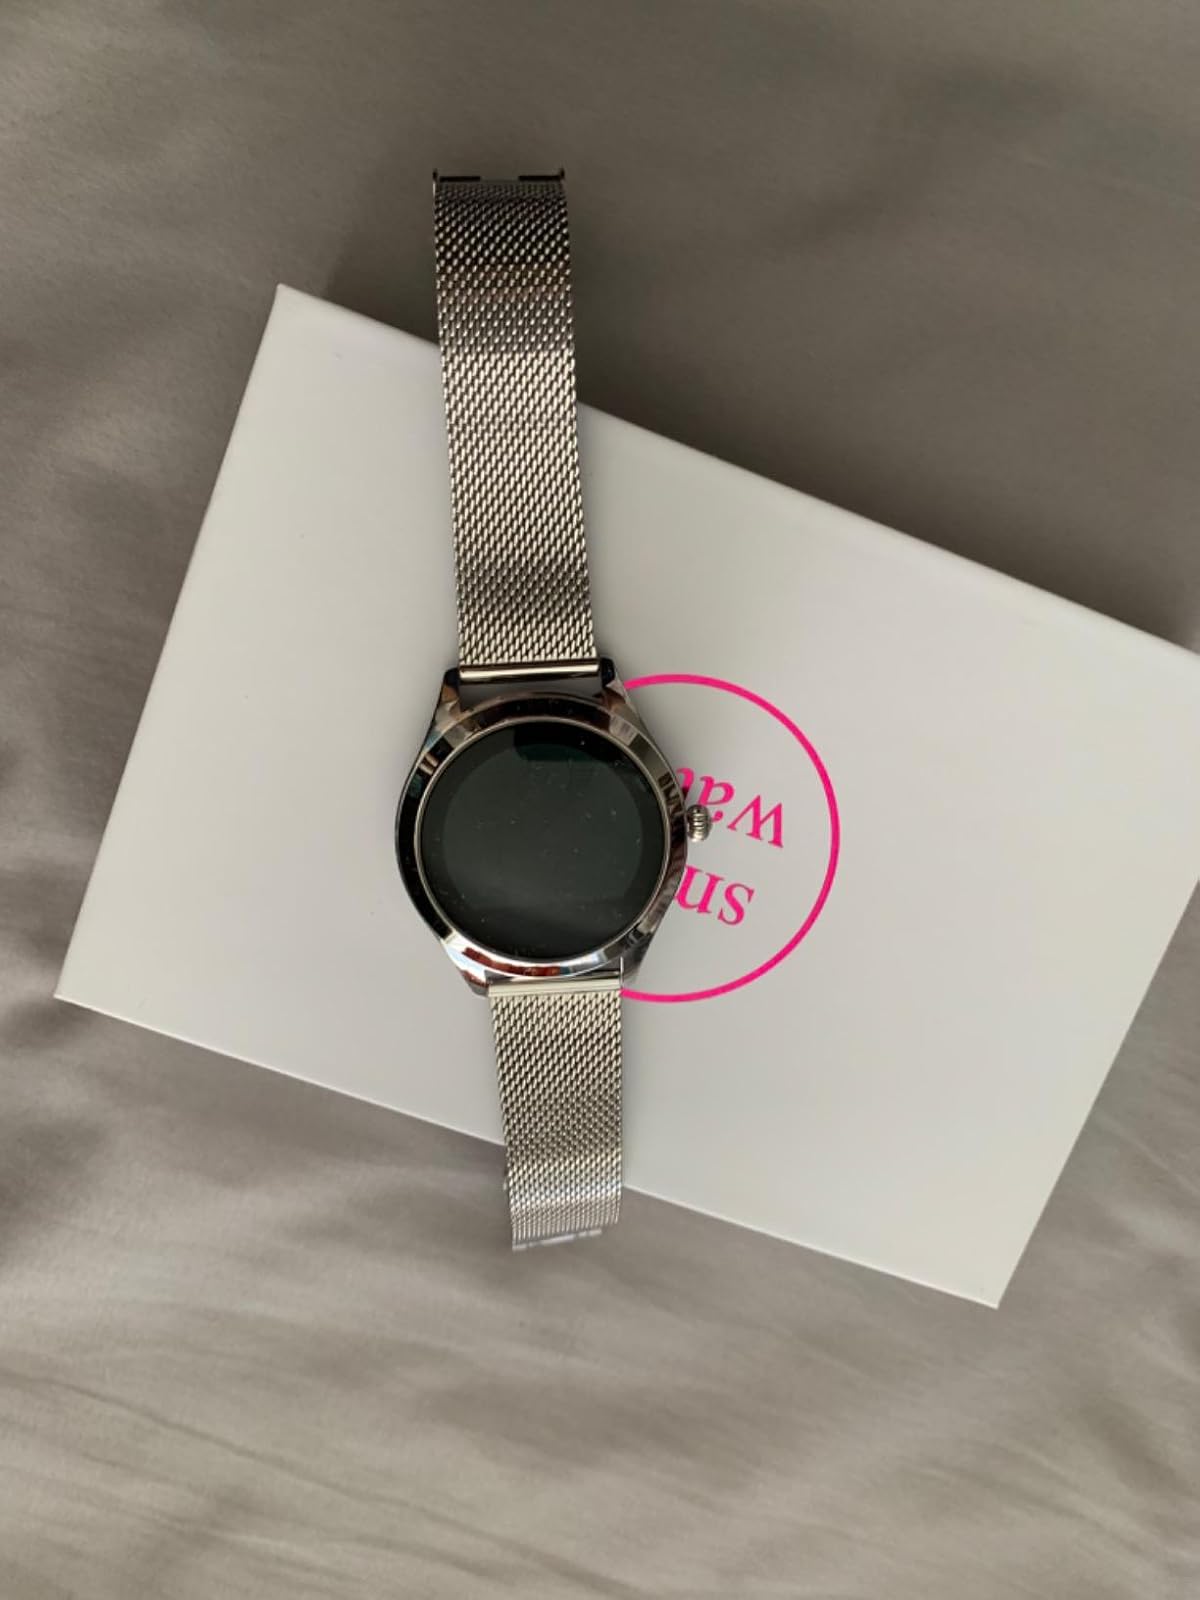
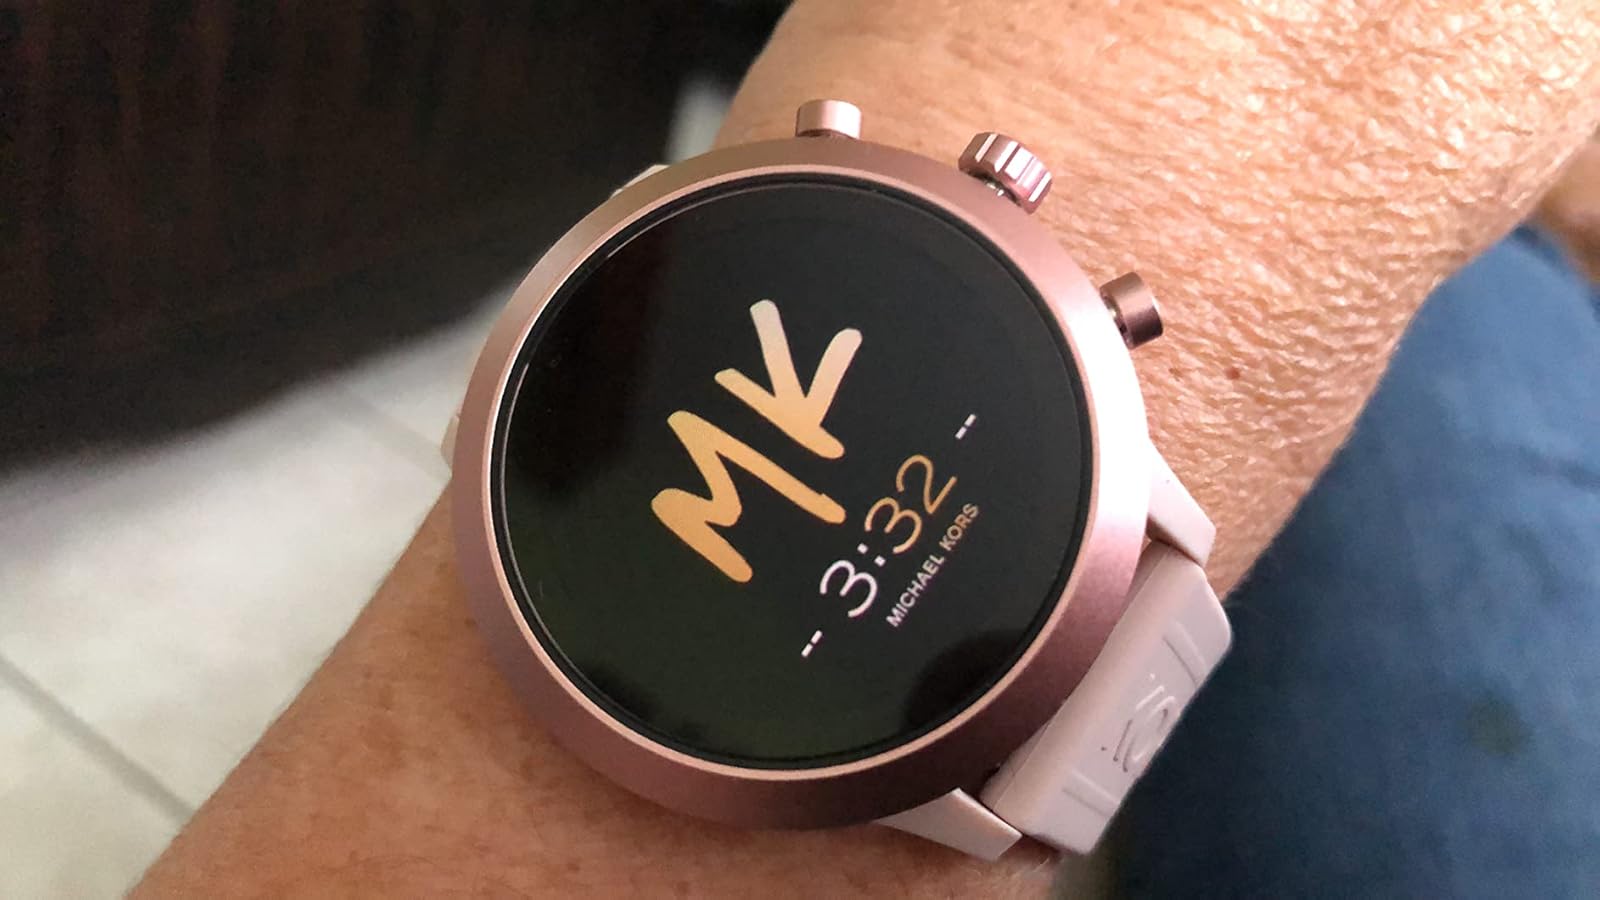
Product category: smartwatch
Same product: no